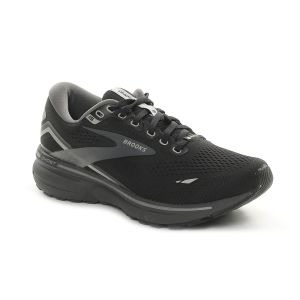
Brooks Scarpa da Running Donna  Ghost 15 Gtx Nero   Sconto 30%
Prezzo: 119,00 €